Richard Henry Dana Sr.

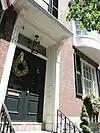
Dana's home on Beacon Hill, Boston

Between 1817 and 1827, he was the first American to write major critiques of Romanticism, though his views were unconventional for his time. In a review of the poetry of Washington Allston, he noted his belief that poetry was the highest form of art, though it should be simple and must avoid didacticism. Dana also criticized the Transcendentalism movement. He wrote, "Emerson & the other Spiritualists, or Supernaturalists, or whatever they are called, or may be pleased to call themselves... [have] madness in their "hearts"". Dana was a member of the Anthology Club. In 1817, he and others in the club founded the "North American Review" as an outlet for his criticism, though he lost editorial control of it on account of his opposition to standard conventions. Though some of his criticisms were controversial when first published, by 1850 his opinions were conventional. As he wrote at the time, "Much that was once held to be presumptuous novelty... [became] little better than commonplace".